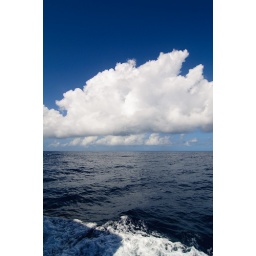
the ocean looked soooo dark. it was a such a change from the light clear blue waters around culebra